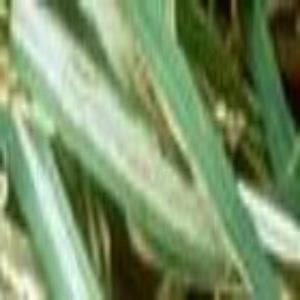
Disease: Bacterialblight